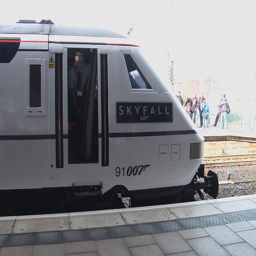
a man exiting from a skyfall  passenger train
A James Bond train of some sort during the day.
A white train traveling down train tracks next to a crowd.
A train that is passing through the station.
A man looks out the door of a white train.